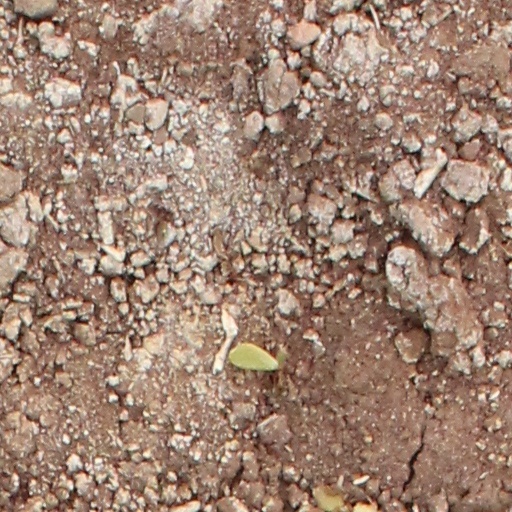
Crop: wheat